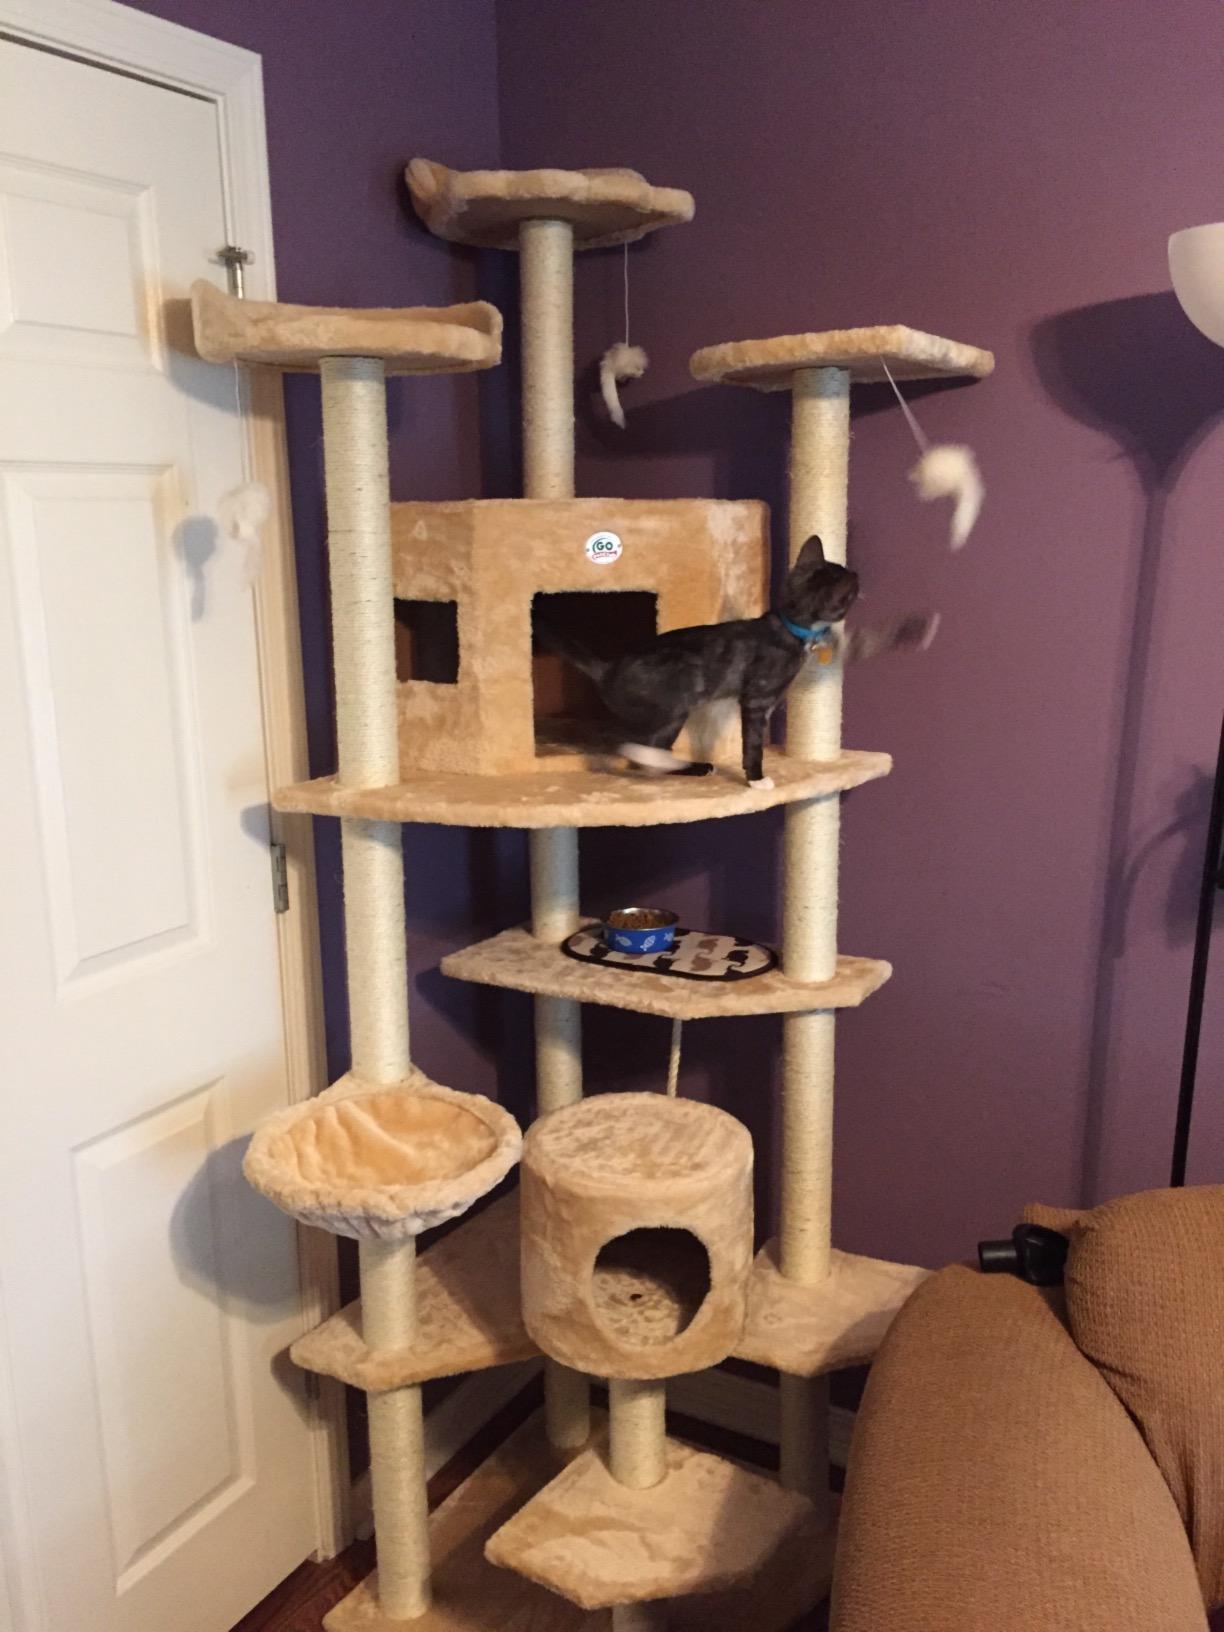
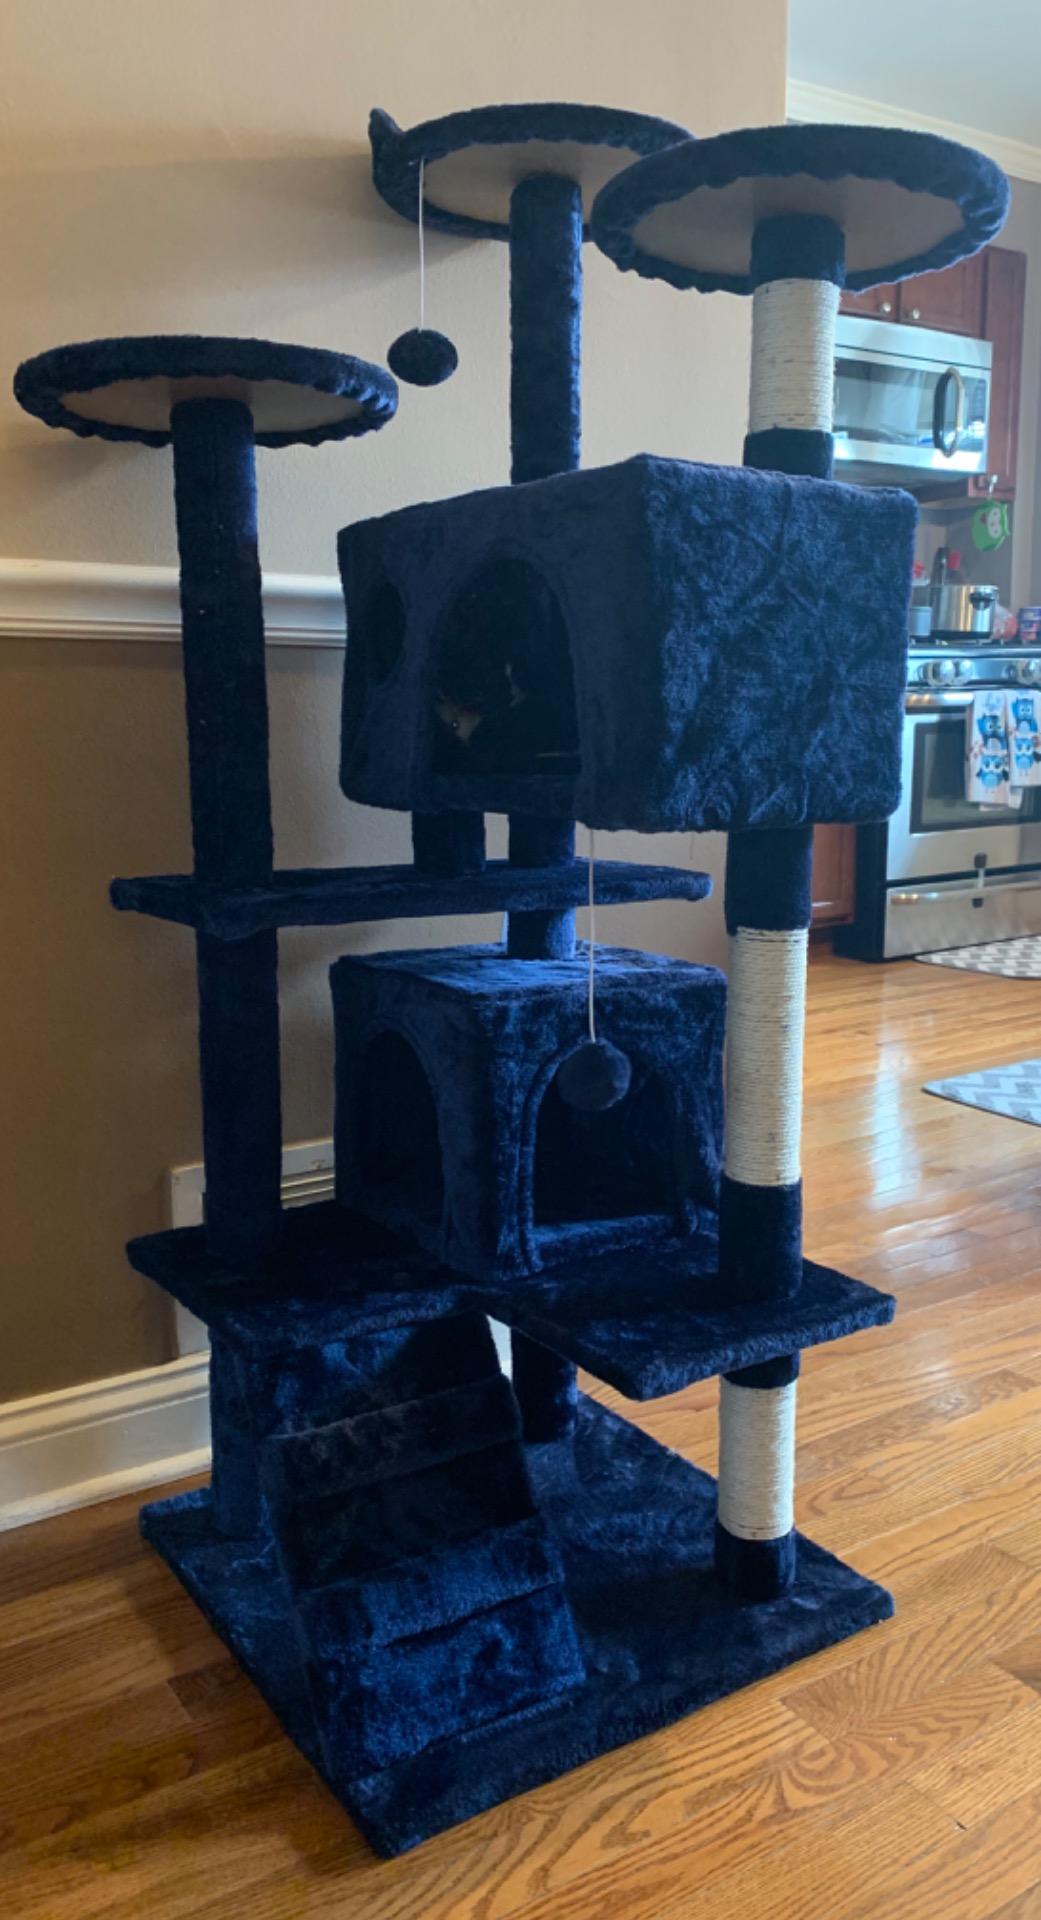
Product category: items_cat tree
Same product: no